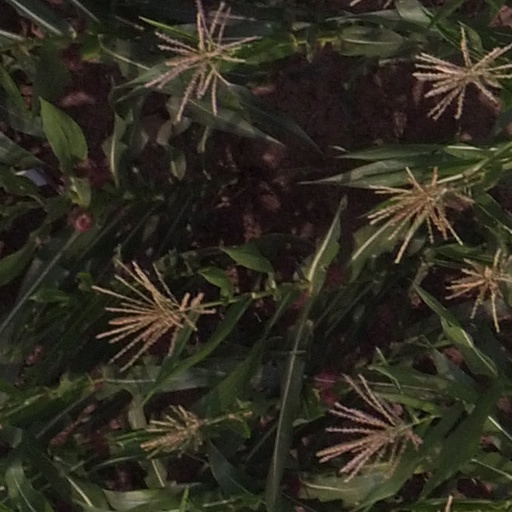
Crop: maize; corn